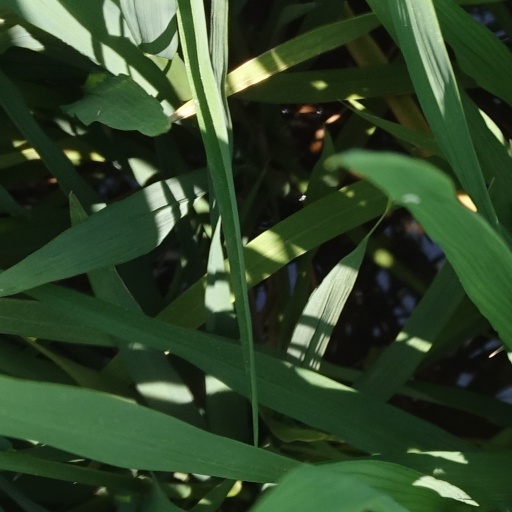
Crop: rice